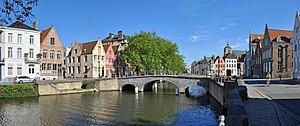
Bruges (Belgique)
Bruges est une ville de Belgique située en Région flamande, chef-lieu et plus grande ville de la province de Flandre-Occidentale.